Philippine Air Force

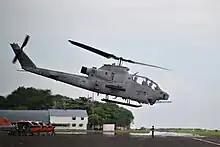
15th Strike Wing's AH-1S Cobra Attack Helicopter of the Philippine Air Force (PAF)

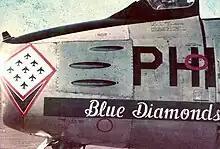
The Philippine Air Force Blue Diamonds "Sabre" emblem on a F-86F Sabre, circa 1962.

15th Strike Wing, Danilo Atienza Air Base – It is responsible for providing combat air support to surface forces of the AFP.